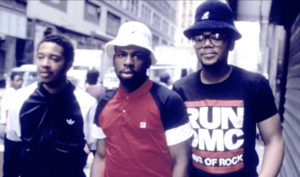
Run–DMC est un groupe de hip-hop américain originaire du quartier d'Hollis, dans l'arrondissement du Queens à New York. Formé dans les années 1980, il s'agit d'un groupe précurseur du rap hardcore. Le groupe n'est plus actif depuis 2002 en raison de la mort de Jam Master Jay. Run–DMC est un groupe qui a fait évoluer le rap au fil des années. Il est le premier groupe de rap récompensé, le premier à passer sur MTV et surtout le premier à se faire un nom auprès du grand public qui le considère comme un groupe incontournable des années 1980.